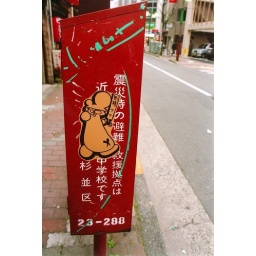
Just out walking around near the Koenji train station.  March 2007.